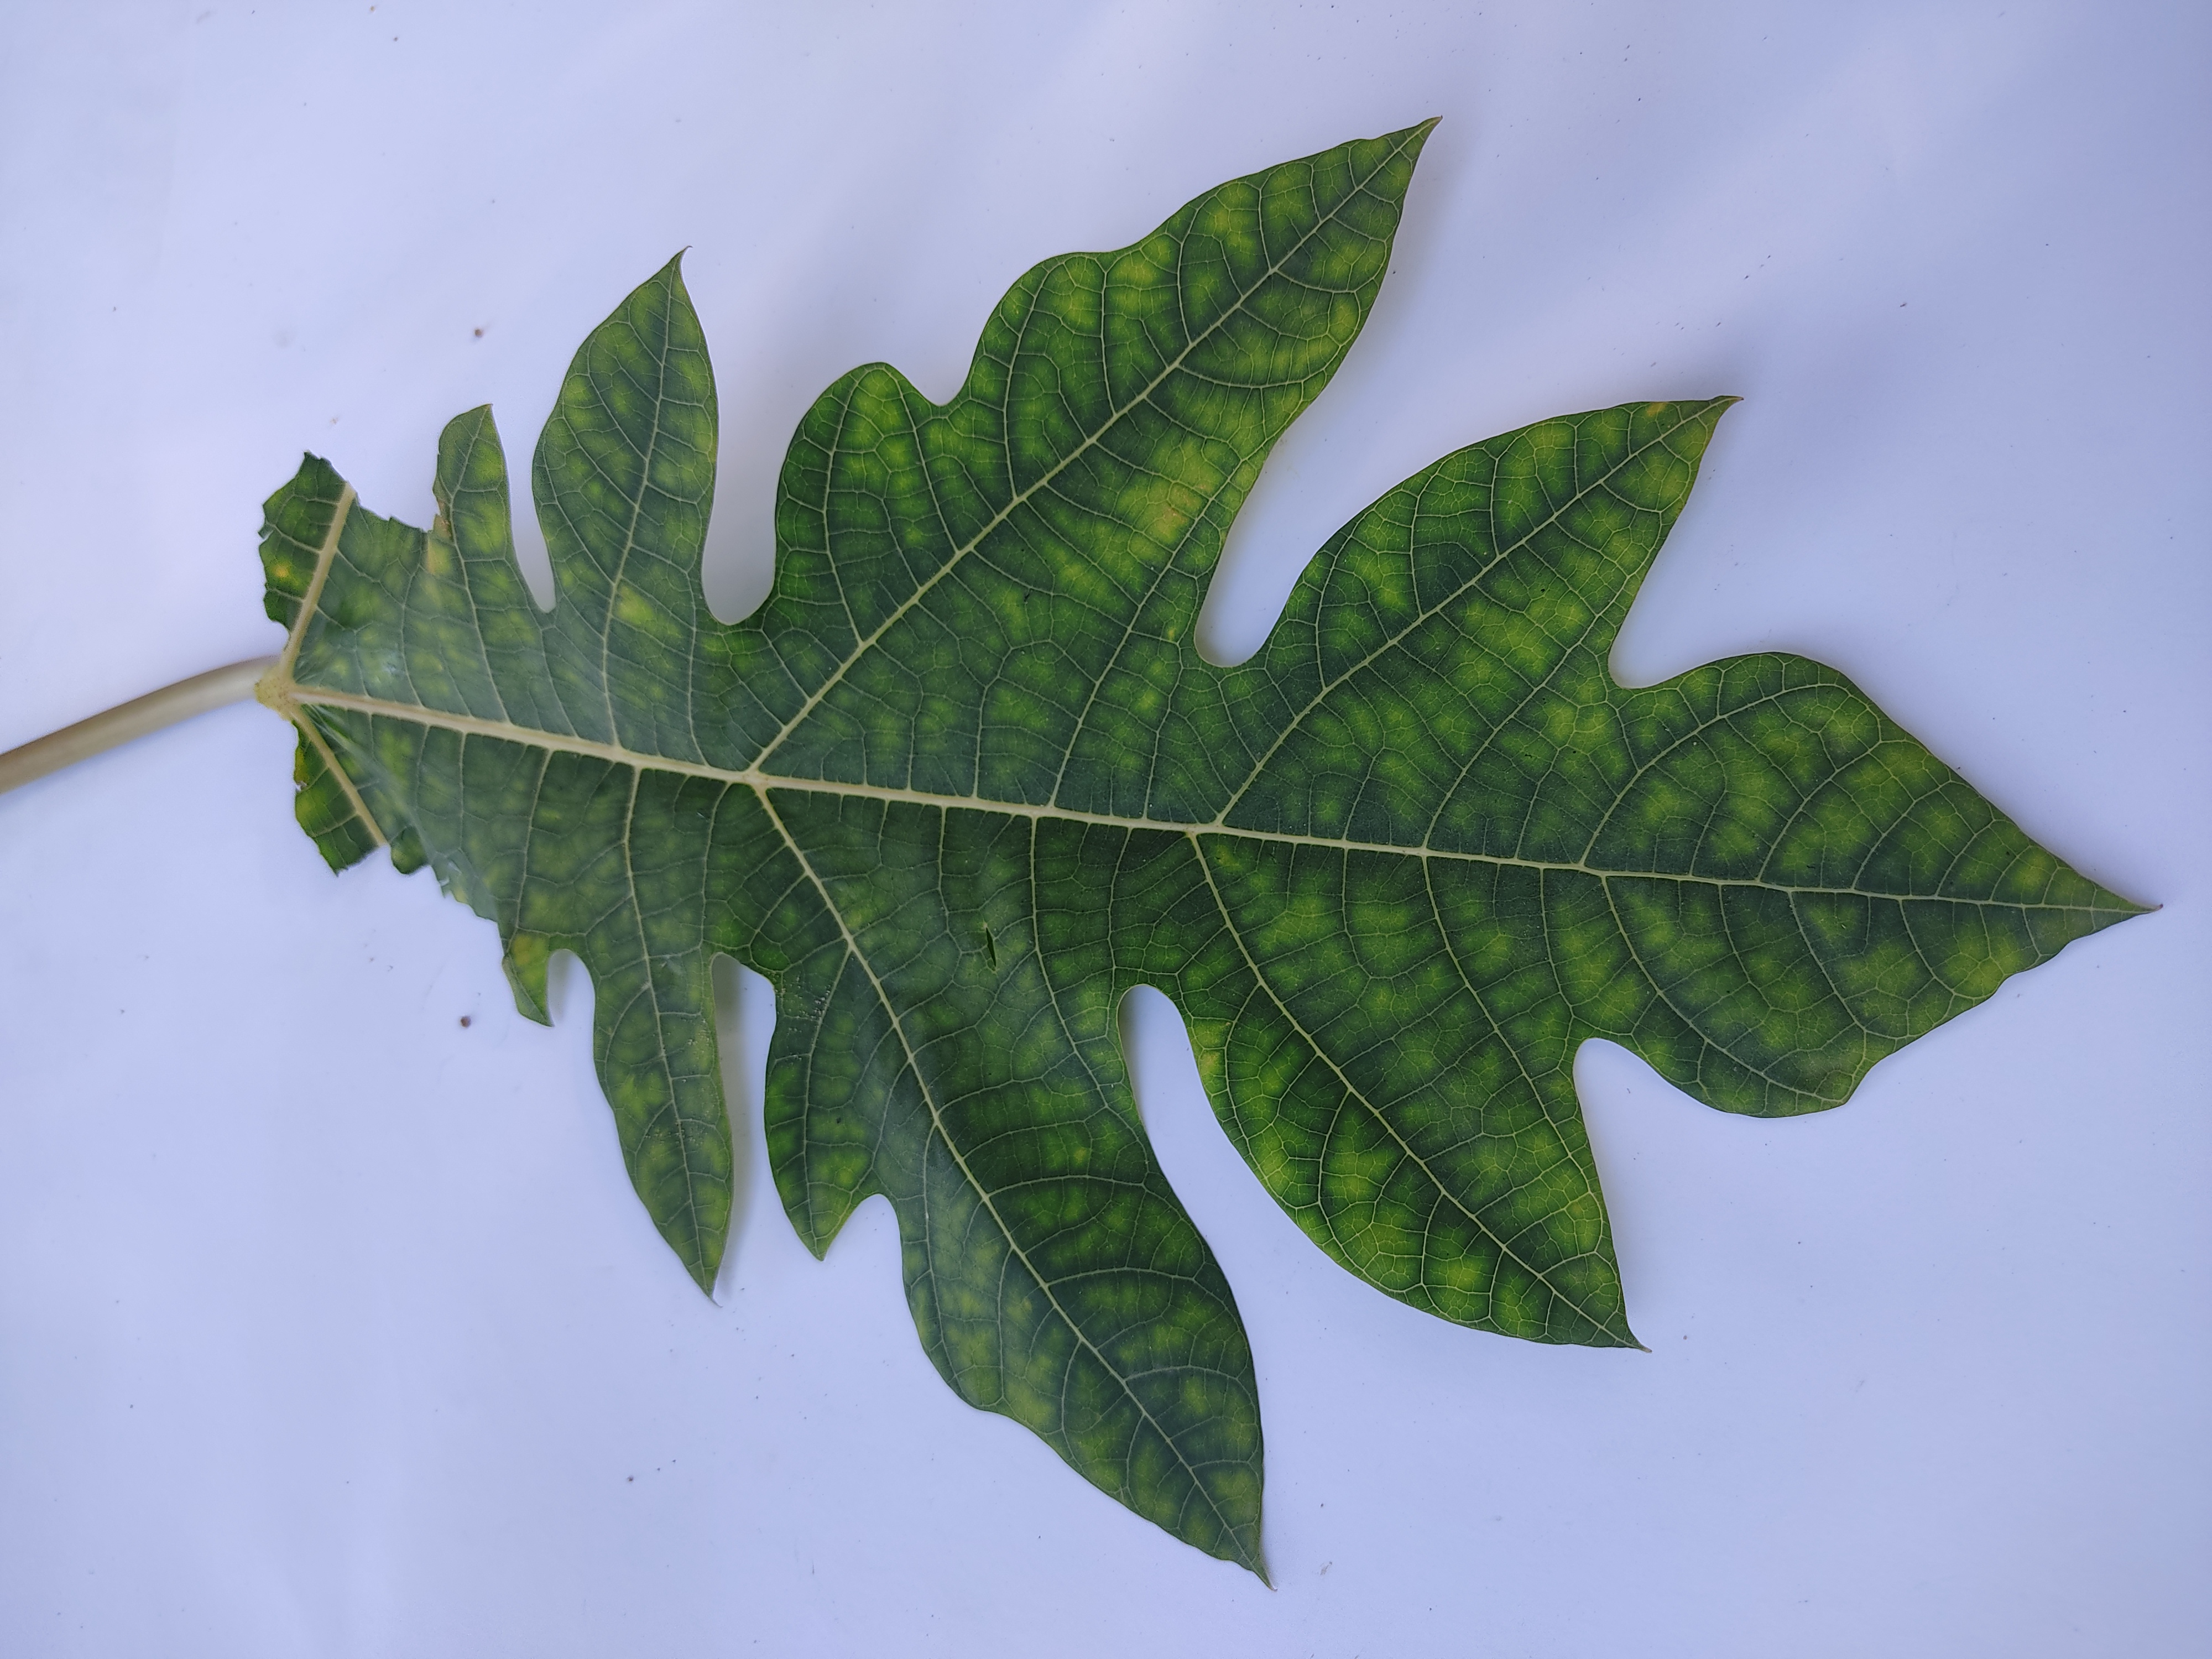
Label: Ring Spot